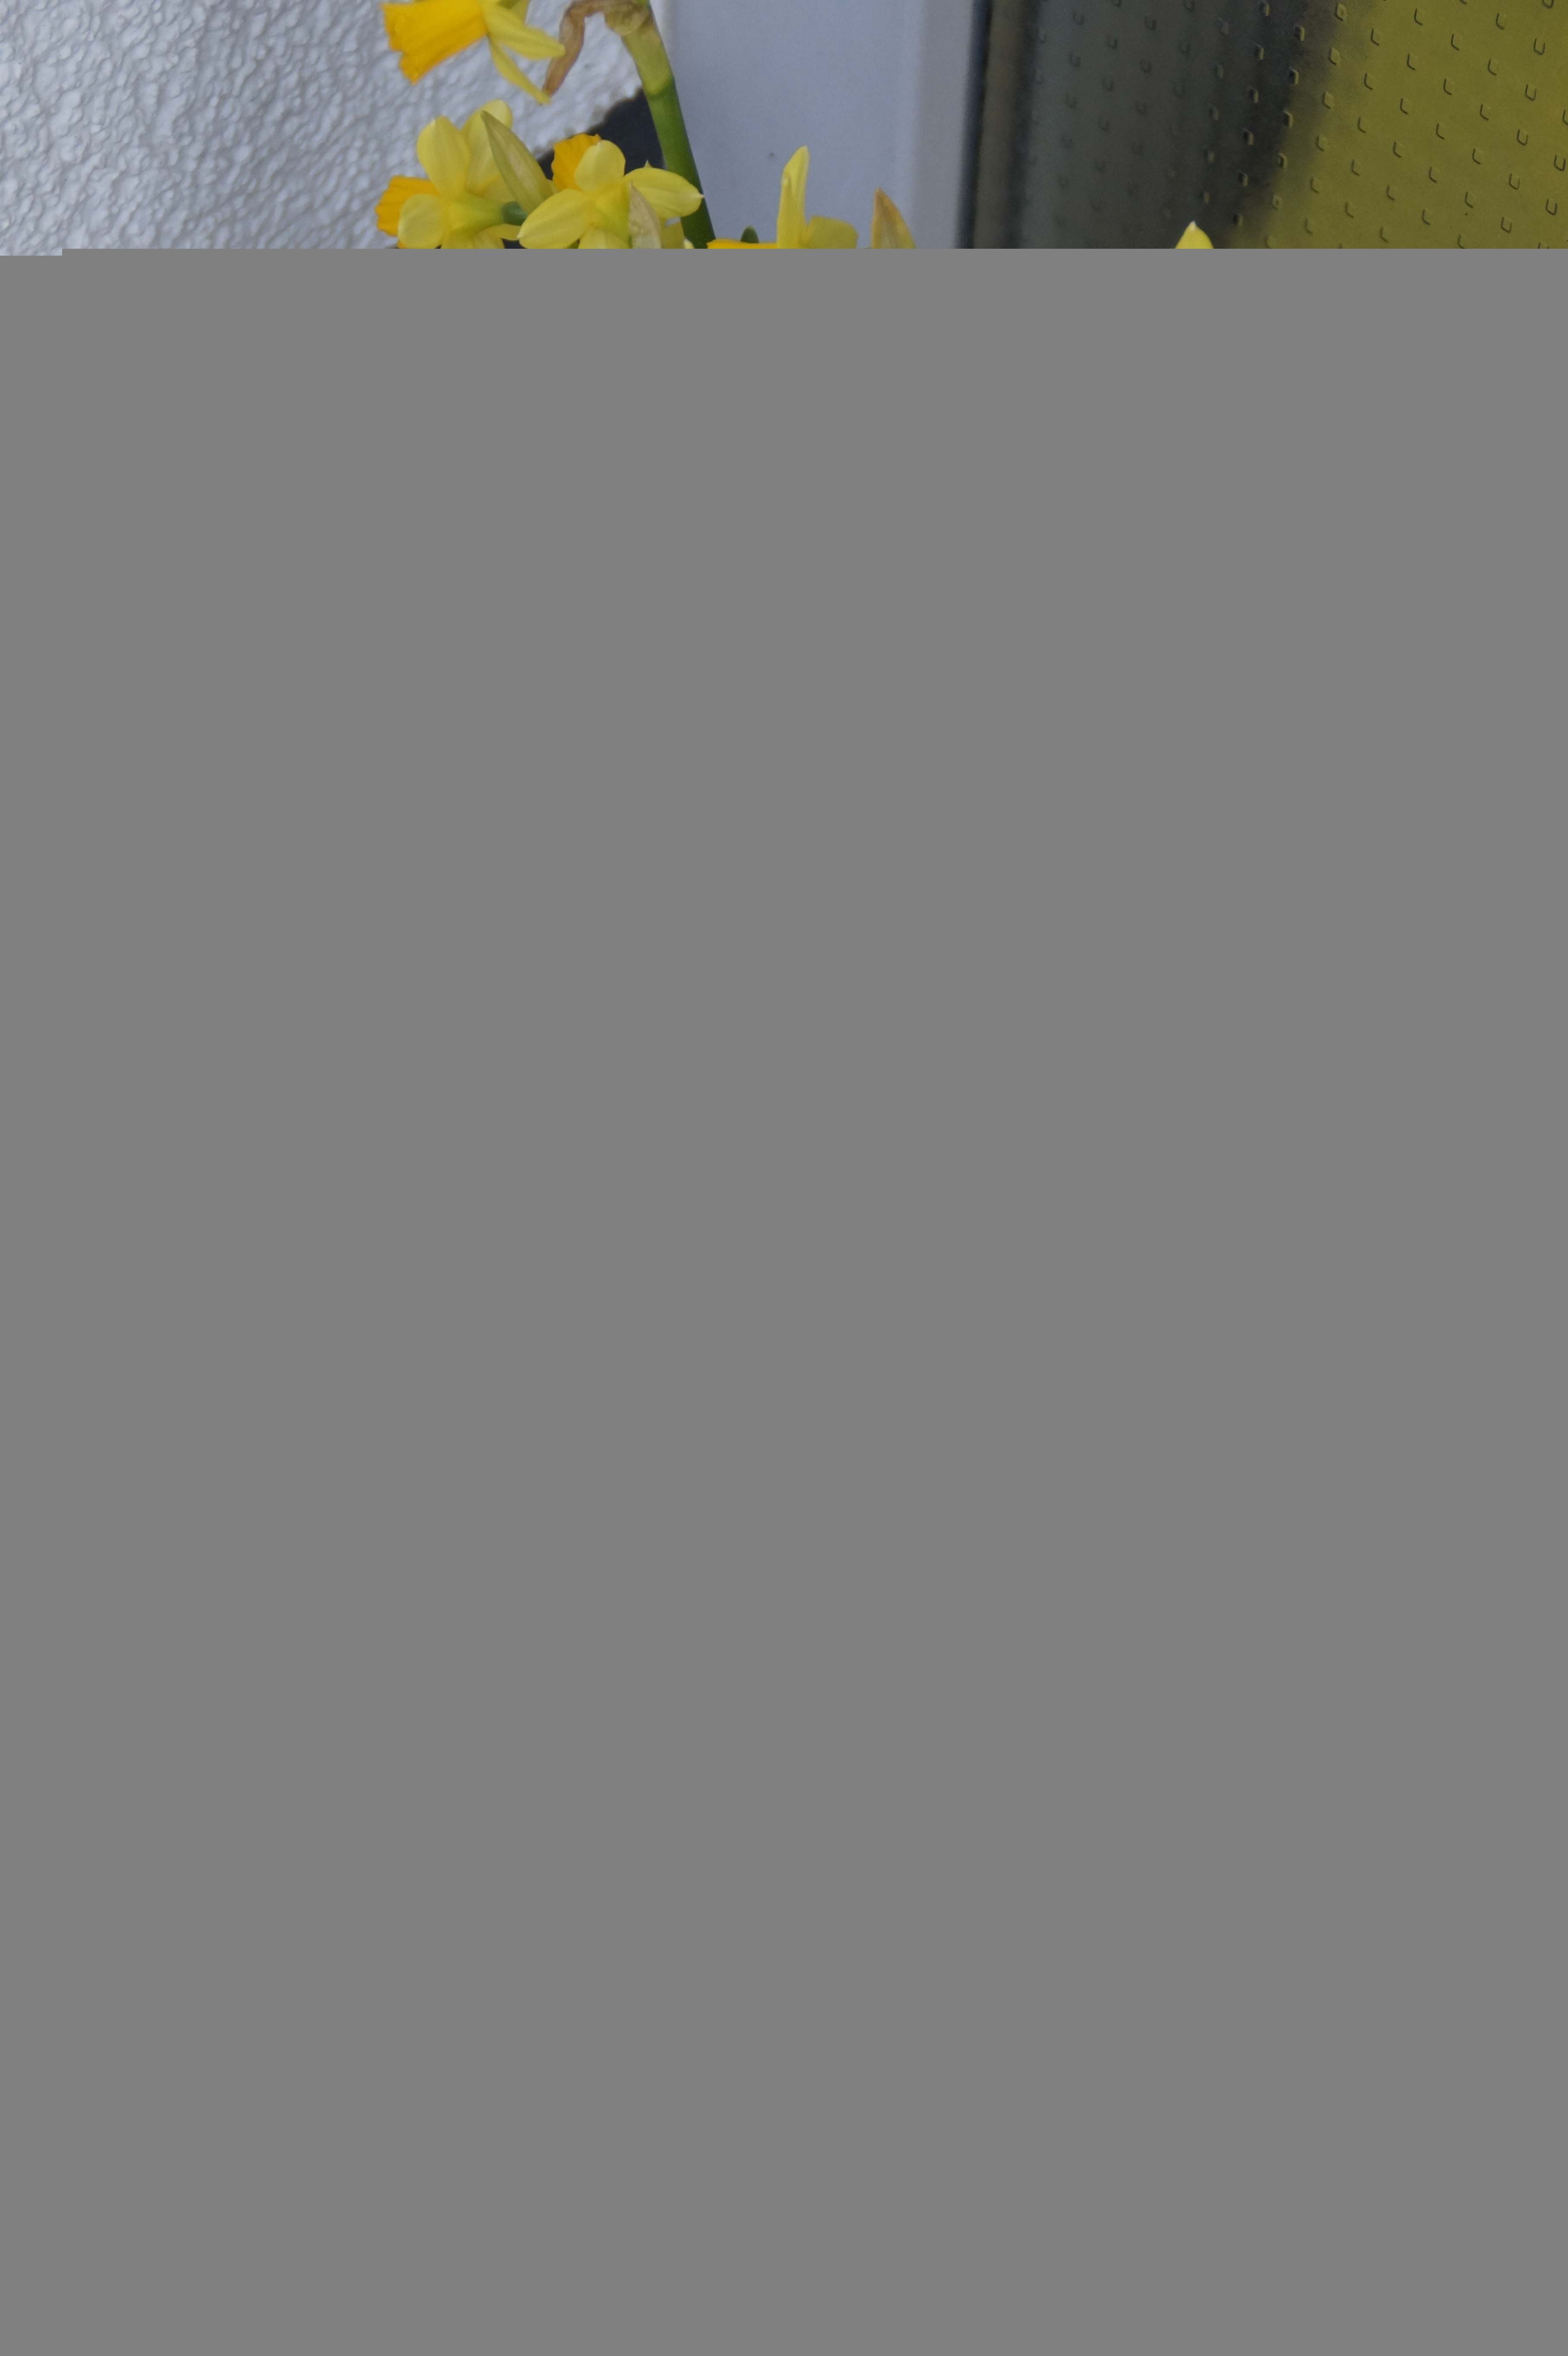
plant, bloom, decoration, line, spring, colorful, flowers, brand, font, design, text, flowerpot, easter, presentation, screenshot, planted, pansy, bellis, osterglocken